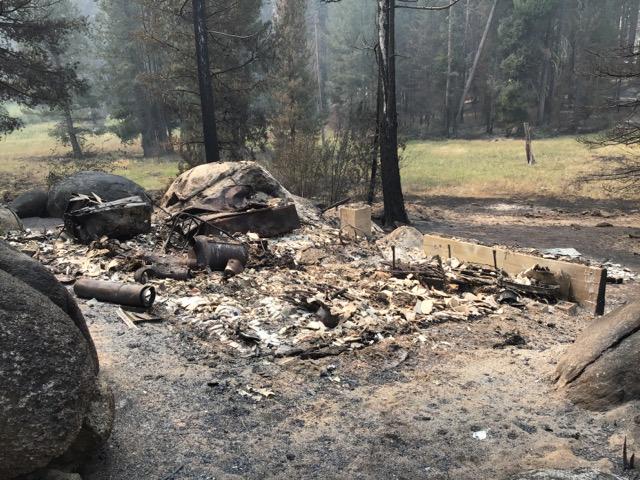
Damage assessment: destroyed